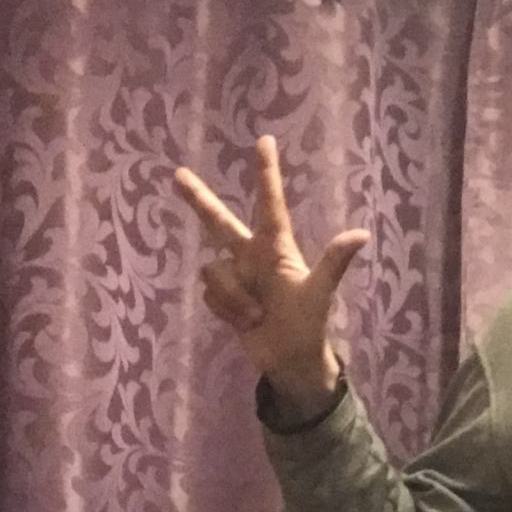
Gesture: three2